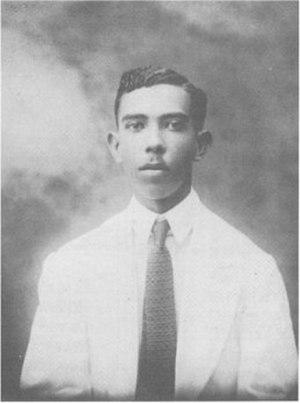
Portrait de l'écrivain haïtien Philippe Thoby-Marcelin.
L'élection présidentielle haïtienne de 1950 s'est tenue en Haïti le 8 octobre 1950, dans le cadre des élections générales de 1950.
Philippe Thoby-Marcelin est un poète, romancier, journaliste, folkloriste et homme politique haïtien.